Hazaras

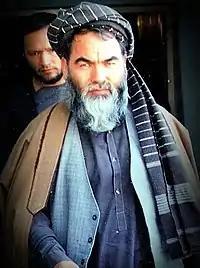
Abdul Ali Mazari, the leader of Hazaras during and following the Soviet–Afghan War

In 1901, Habibullah Khan, Abdur Rahman's eldest son and successor, granted amnesty to the Hazaras and invited those exiled by his predecessor to return. However, few returned, settling instead in Turkistan and Balkh province, as they had lost their previous lands. The Hazaras continued to face social, economic, and political discrimination throughout most of the 20th century. In 1933, Muhammad Nadir Shah, the King of Afghanistan, was assassinated by Abdul Khaliq Hazara, a school student. The Afghan government later captured and executed him, along with several of his family members.